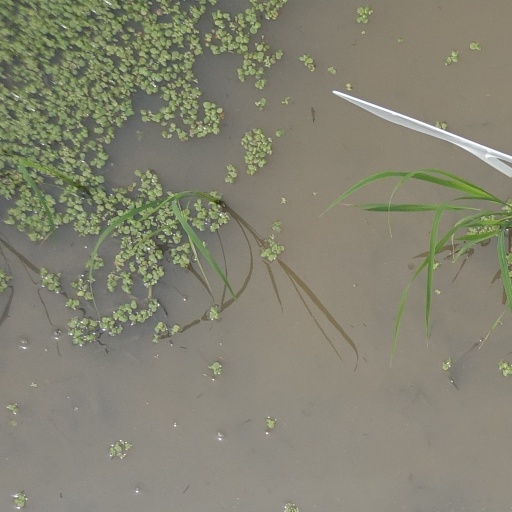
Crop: rice